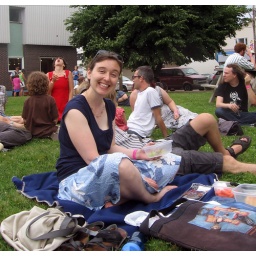
Afternoon show at the gazebo.... note Julie in the red dress catching grapes.